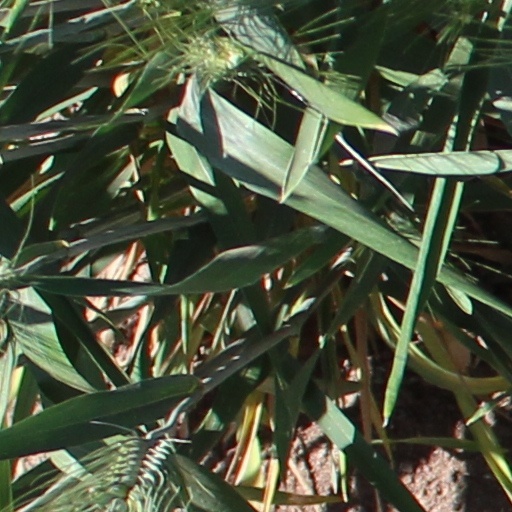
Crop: wheat